History of Oceania

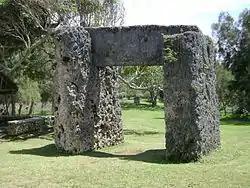
Haʻamonga ʻa Maui, a stone trilithon on the Tongan island of Tongatapu, constructed of three coral limestone slabs each weighing at least 30–40 tons It was built at the beginning of the 13th century under the 11th Tuʻi Tonga Tuʻi-tā-tui.

The "Tuʻi Tonga Empire" or "Tongan Empire" in Oceania are descriptions sometimes given to Tongan expansionism and projected hegemony dating back to 950 CE, but at its peak during the period 1200–1500. While modern researchers and cultural experts attest to widespread Tongan influence and evidences of transoceanic trade and exchange of material and non-material cultural artifacts, empirical evidence of a "political" empire ruled for any length of time by successive rulers is lacking.